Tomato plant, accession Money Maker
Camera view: tilt-top (135 deg); turntable rotation: 120 degrees
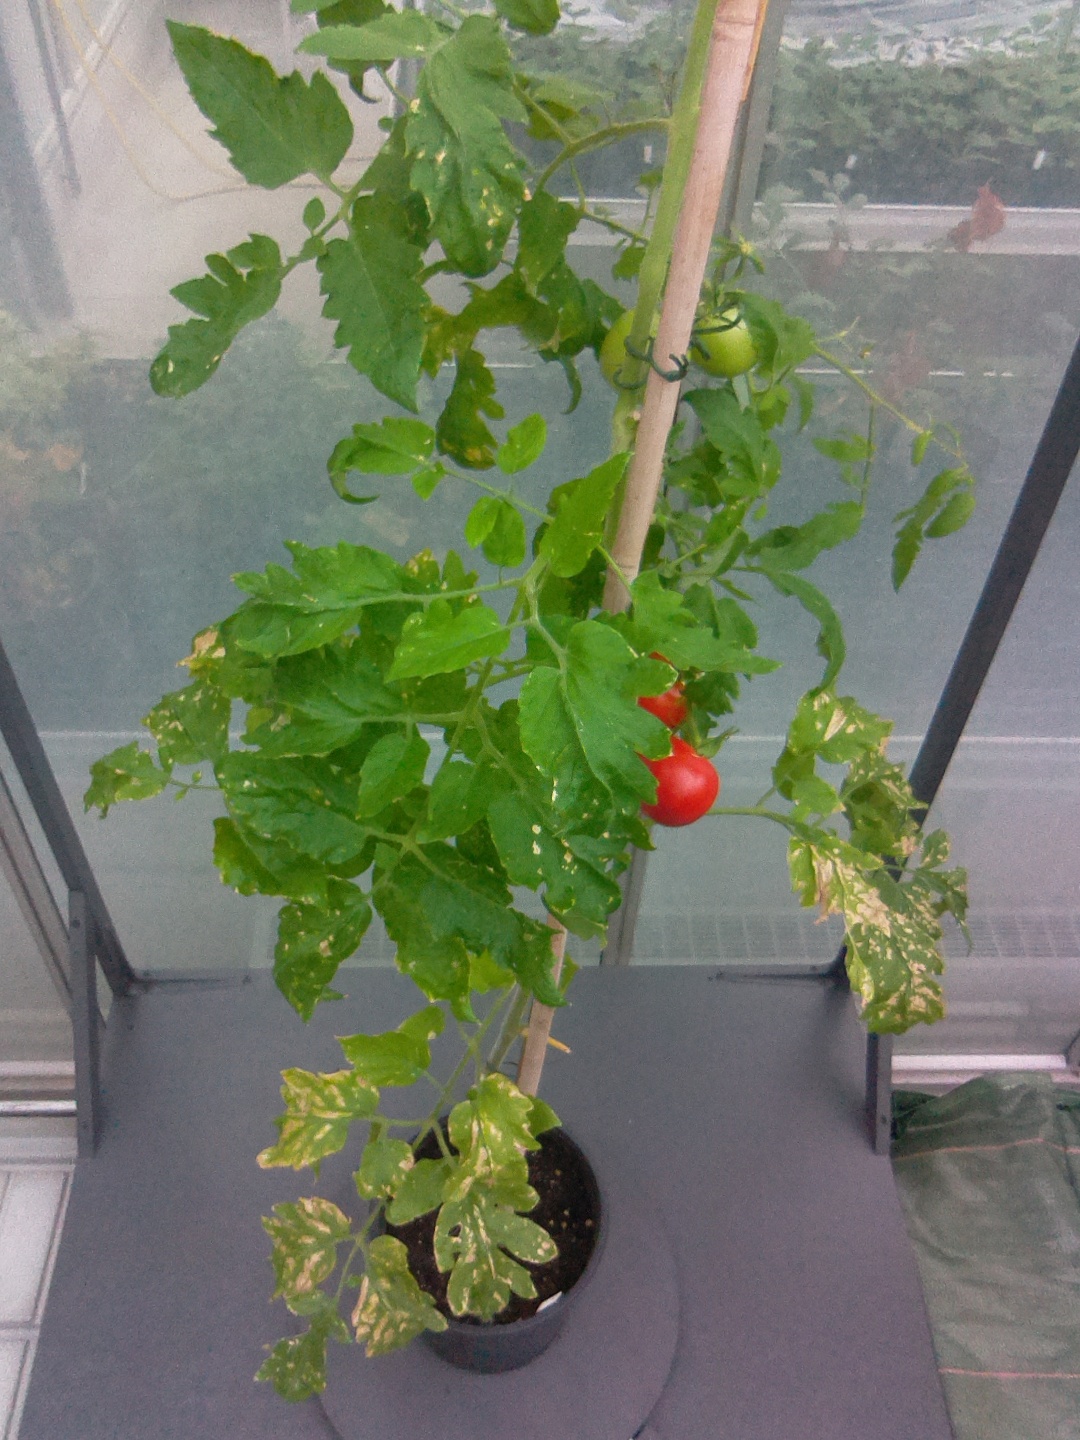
BBCH growth stage 85: 50%-60% of fruits show typical fully ripe color